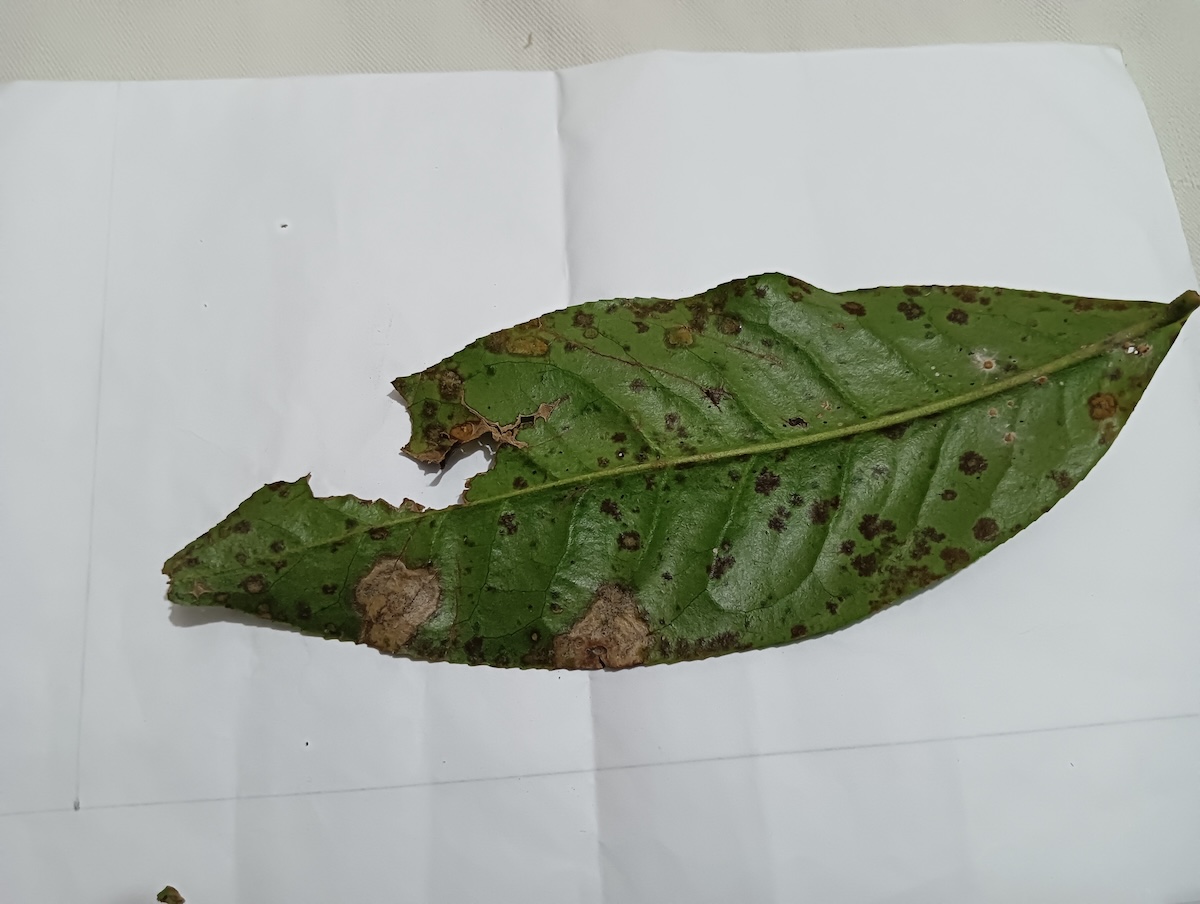
Label: Brown Blight